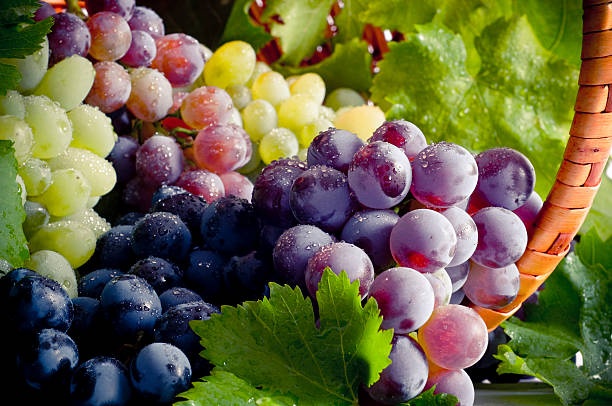
Label: grape